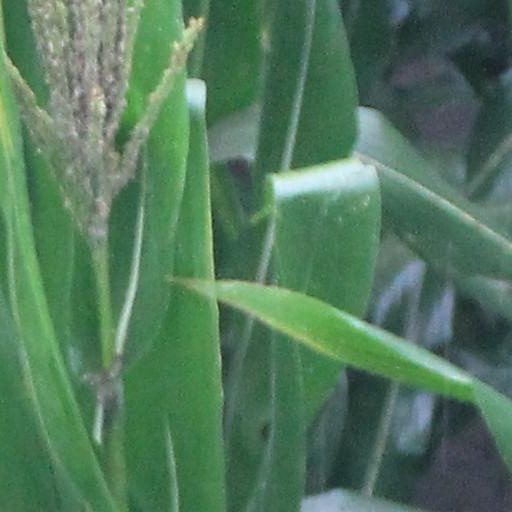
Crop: maize; corn